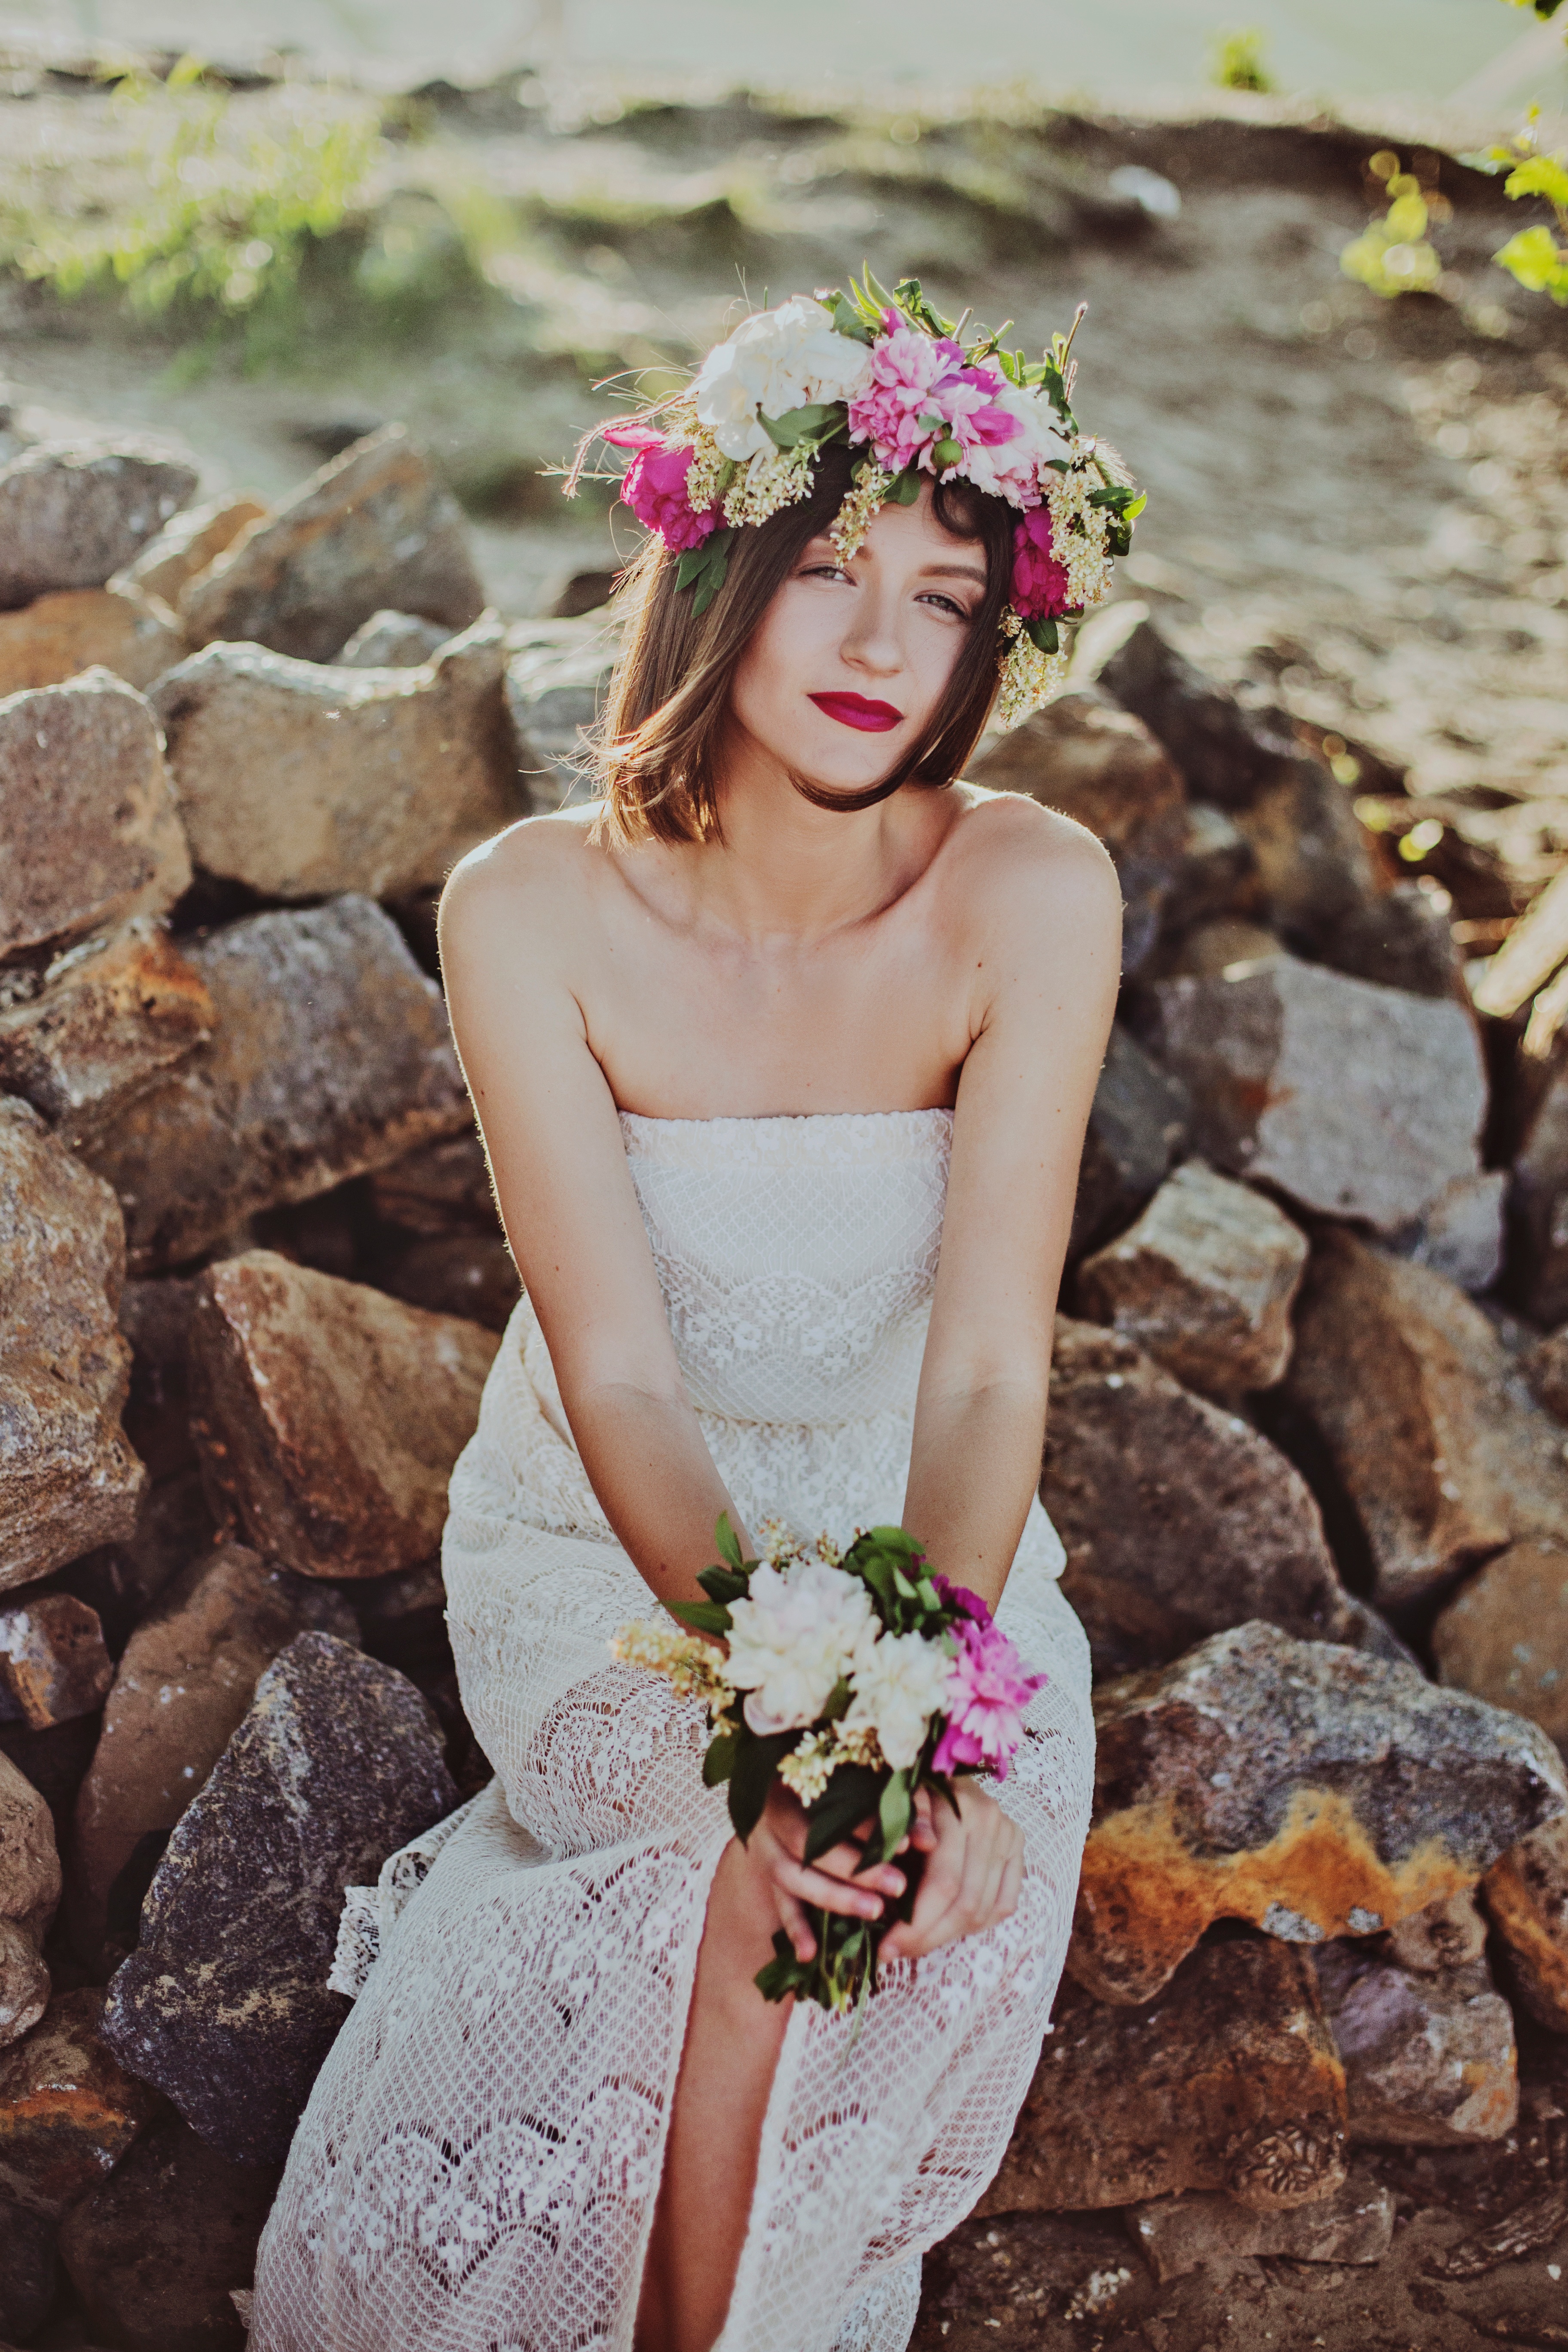
person, girl, woman, photography, flower, model, spring, fashion, clothing, bride, dress, photograph, beauty, gown, photo shoot, portrait photography